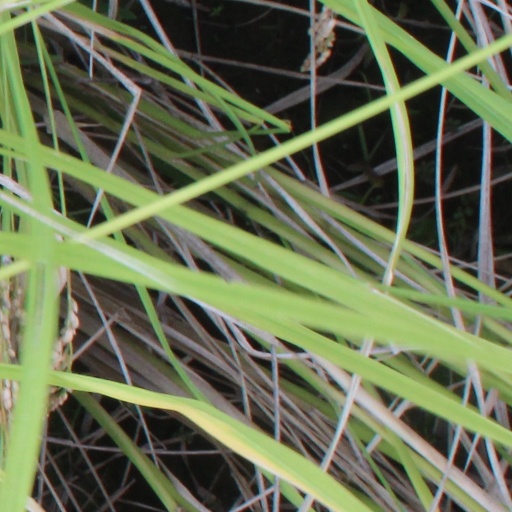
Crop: rice